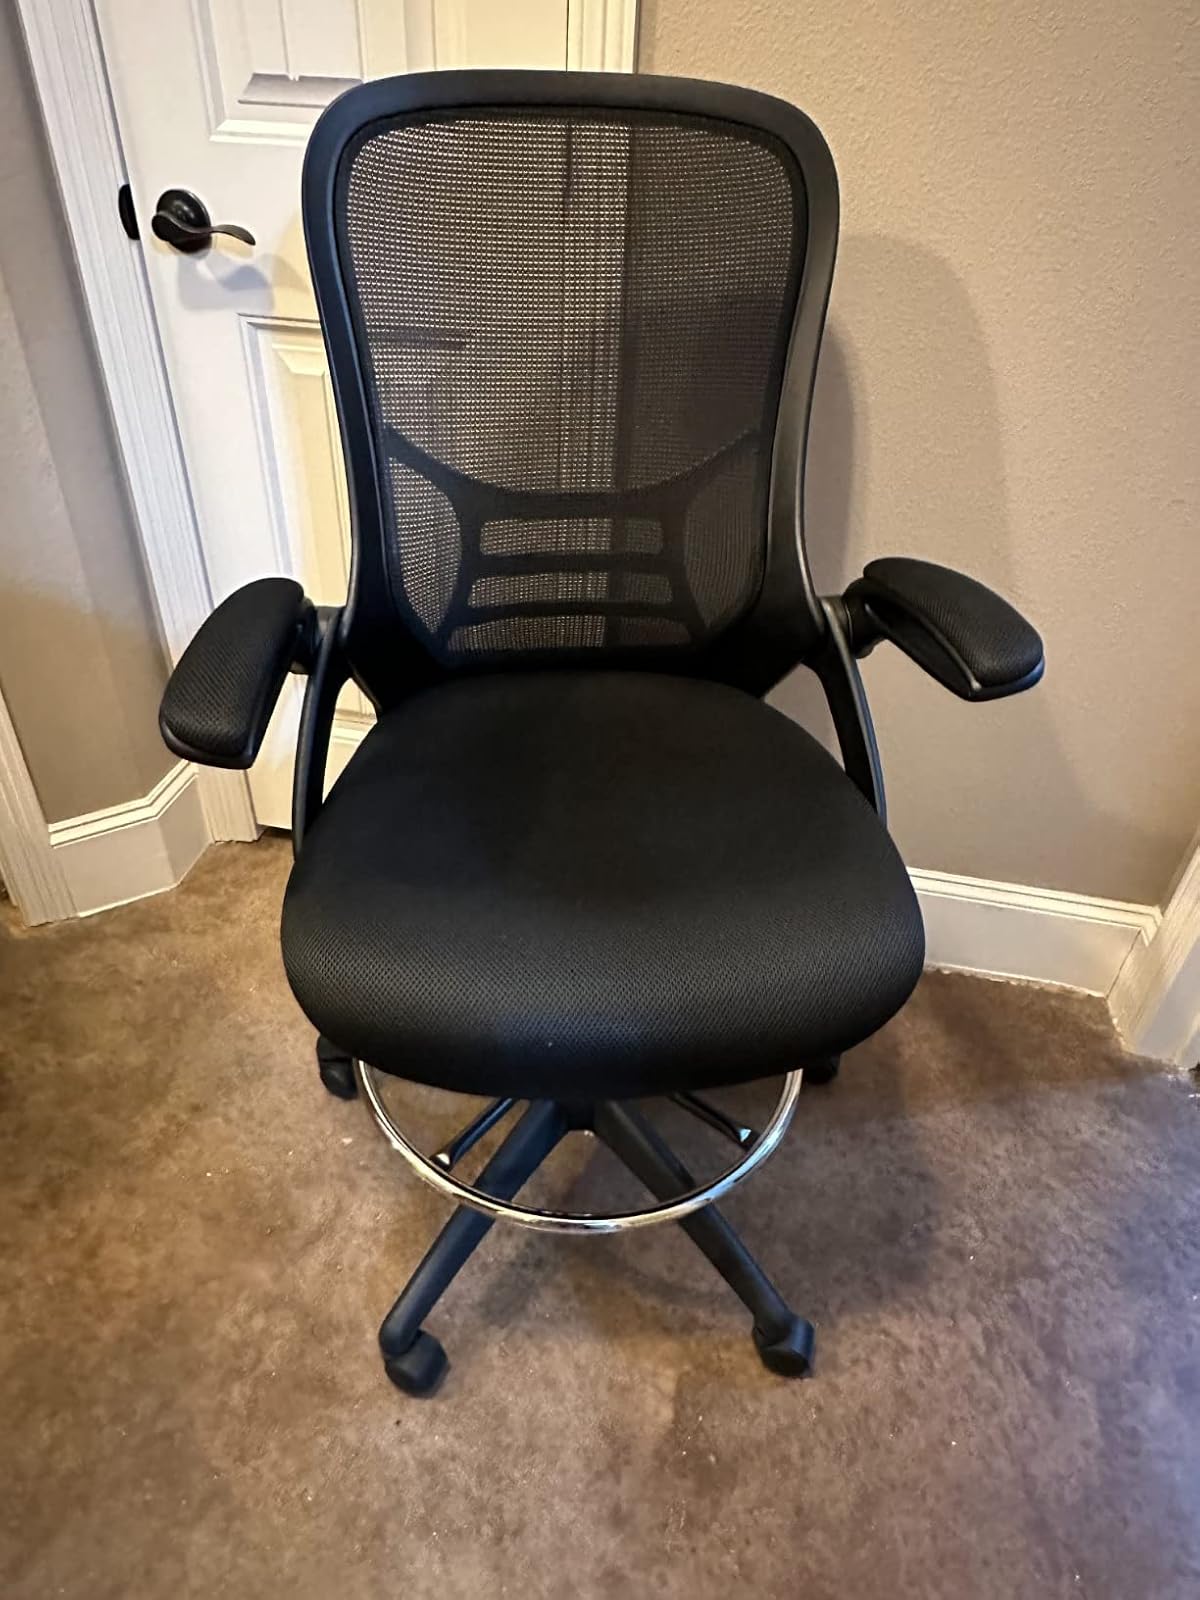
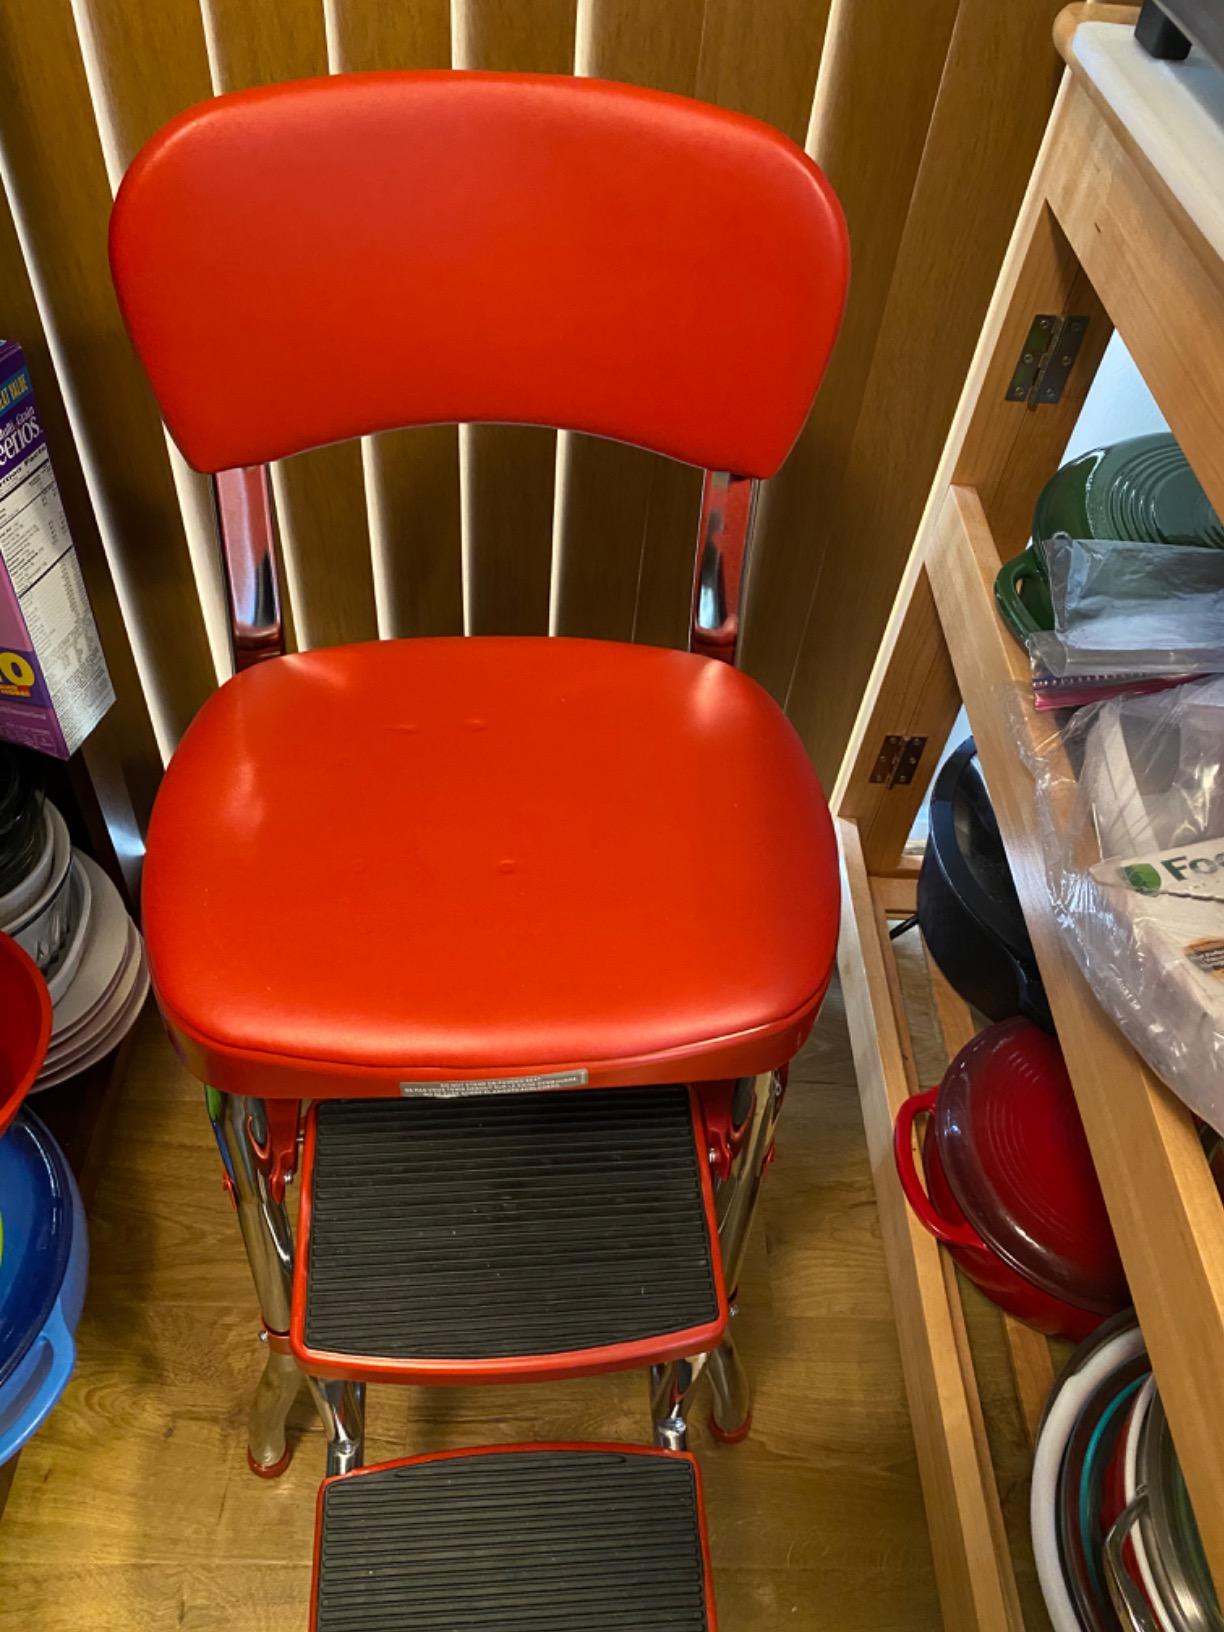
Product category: items_chair
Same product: no